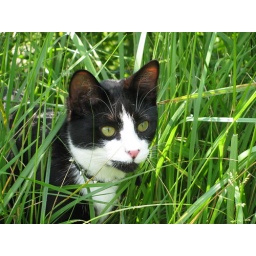
green eyes in summer grass ...